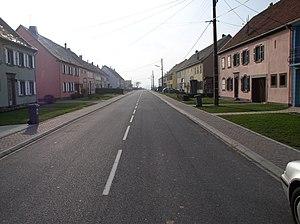
village-rue lorraine avec usoirs, Saint-Louis, Moselle
L’habitat lorrain dont l’aire s’étend au-delà de la région lorraine se définit dans les grandes lignes par la prédominance du village-rue composé de maisons blocs plus ou moins jointives. L’organisation interne de la maison unifaîtière se fait par des travées souvent profondes perpendiculaires à la rue. La cuisine dans la travée habitation occupe une place centrale comme lieu de vie spontané et comme espace distributeur vers les autres pièces. La maison d’esprit lorrain offre généralement le mur gouttereau côté rue de sorte que les ouvertures permettent de lire la façade travée par travée.